Christine De Luca

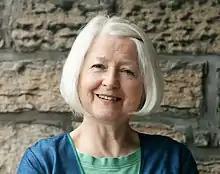
De Luca in 2014

Christine De Luca (born April 8, 1947) is a Scottish poet and writer from Shetland, who writes in both English and Shetland dialect. From 2014 to 2017, she was Edinburgh Makar (Poet Laureate for the City of Edinburgh). Several of her collections have won awards or have been short-listed for awards. She is widely translated and has been involved in numerous translation activities. She is also an active collaborator with musicians and visual artists; and has been one of the Shore Poets for over 30 years, a group of poets who organise monthly poetry/music events in Edinburgh.